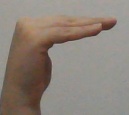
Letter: haa